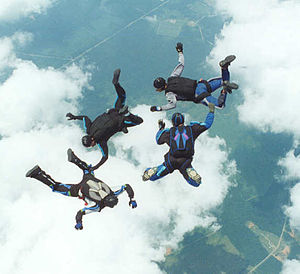
Faldskærmsudspring / Konkurrencediscipliner
Formationsspring.
Faldskærmsudspring er en ekstremsport, hvor der konkurreres i f.eks. landingspræcision og stil. Sporten udøves ikke kun på konkurrenceplan, men tiltrækker også en del engangsspringere, der ønsker at opleve suset fra det frie fald.